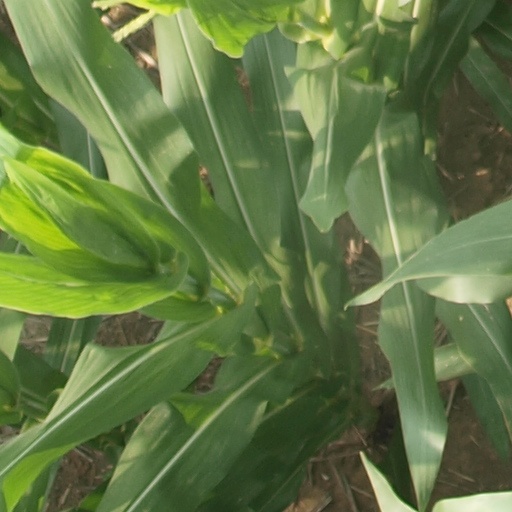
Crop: maize; corn